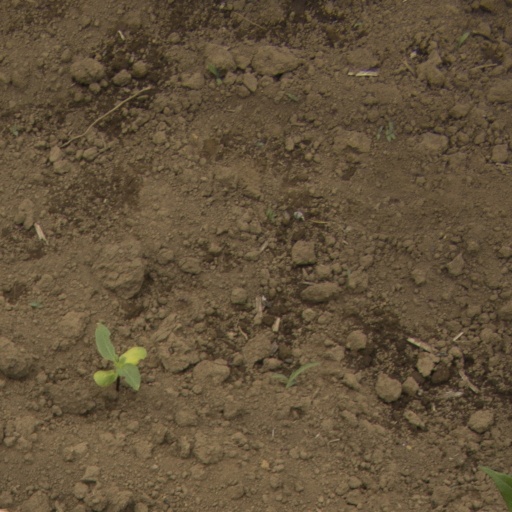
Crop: Jerusalem artichoke